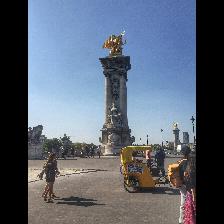
Label: Human